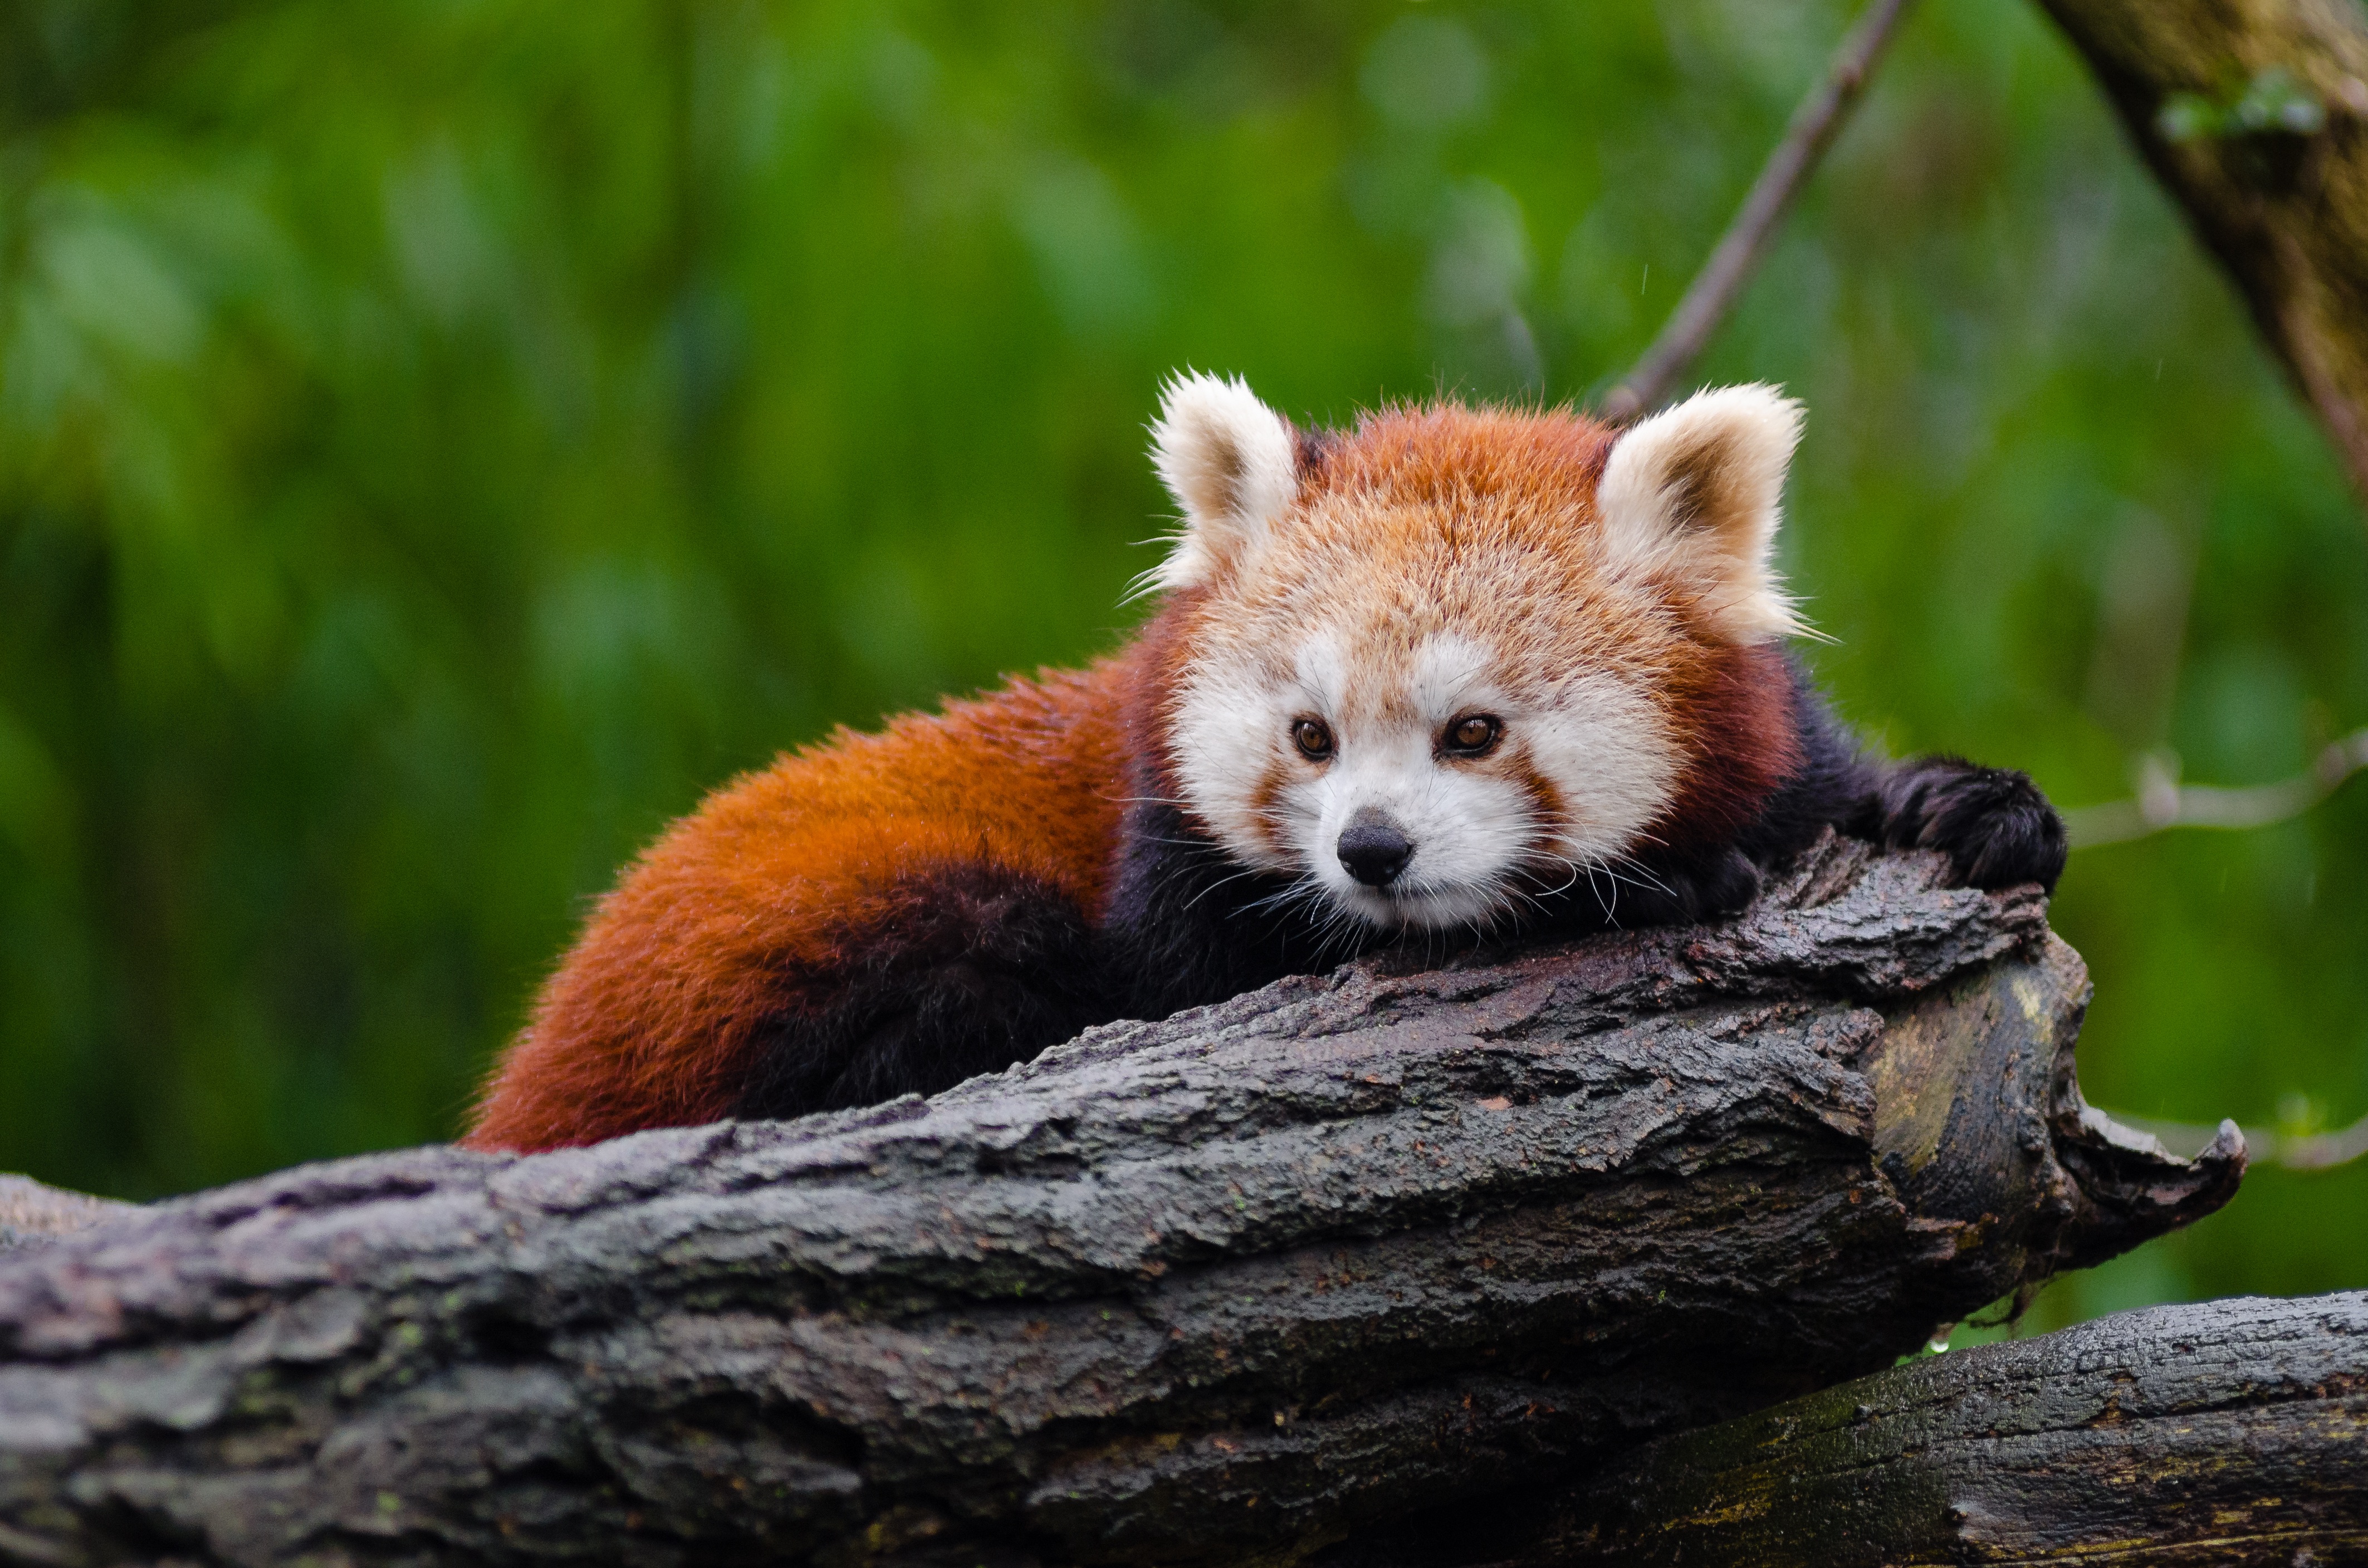
wood, animal, cute, wildlife, environment, fur, mammal, fauna, red panda, close up, outdoors, logs, endangered, vertebrate, tree trunks, lesser panda, dog breed group